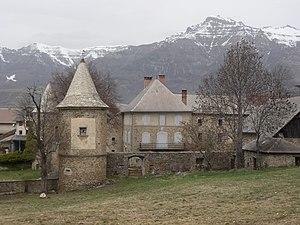
Façade du château
Le château de Saint-Léger est situé sur le territoire de la commune française de Saint-Léger-les-Mélèzes, dans le département des Hautes-Alpes et la région Provence-Alpes-Côte d'Azur.
Saint-Léger-les-Mélèzes, est une commune française située dans le département des Hautes-Alpes en région Provence-Alpes-Côte d'Azur.